Samuel H. Elrod

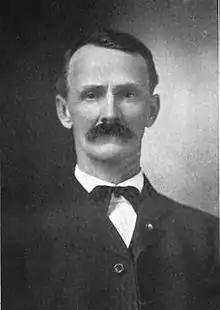

Samuel Harrison Elrod (May 1, 1856 – July 13, 1935) was an American attorney and the fifth Governor of South Dakota. Elrod, a Republican from Clark, South Dakota, served from 1905 to 1907.